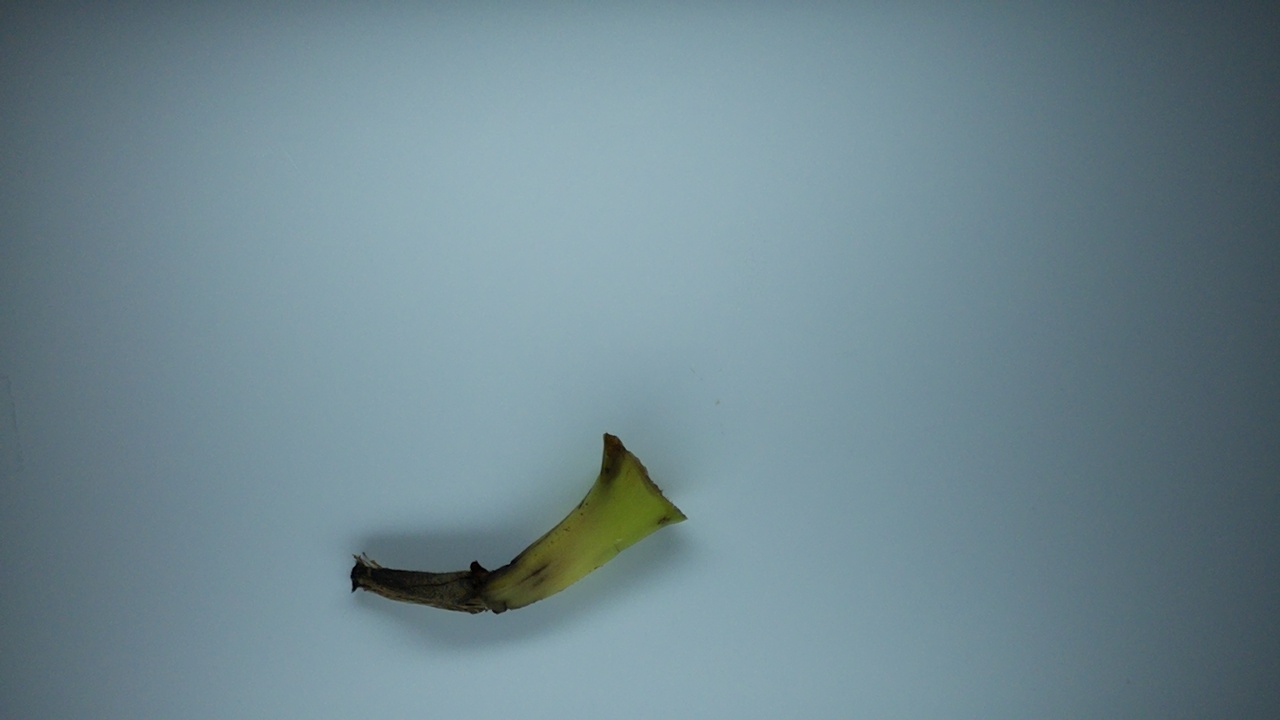
Label: trash